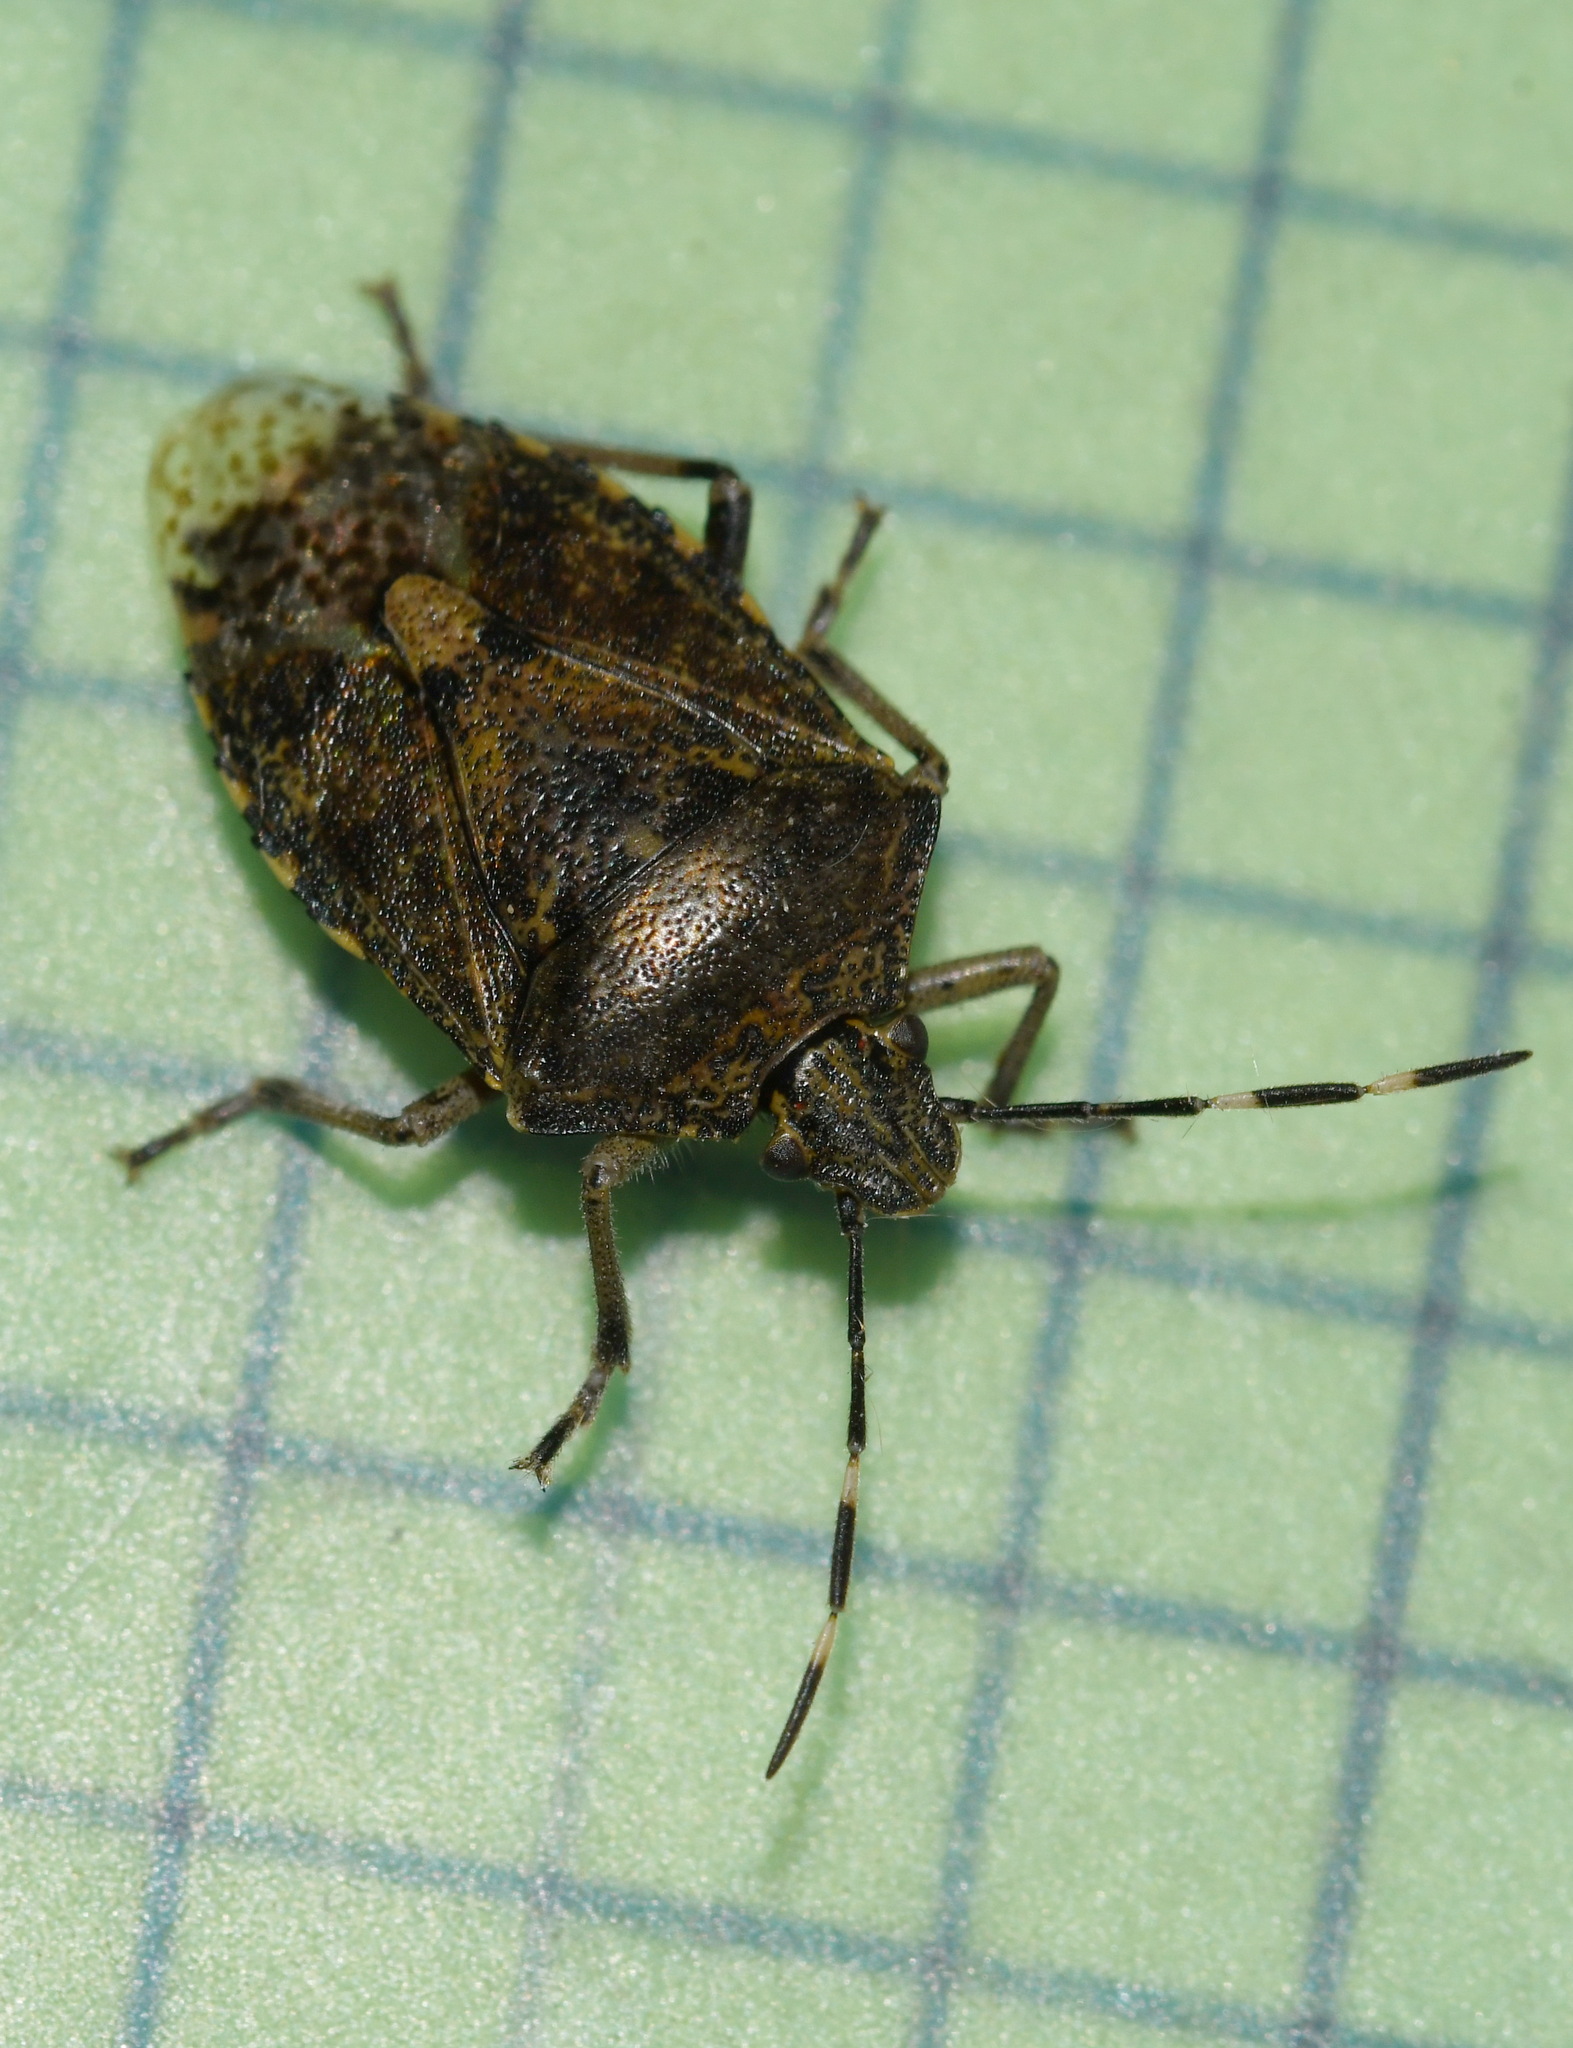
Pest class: stink_bug